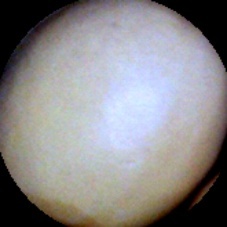
Label: Intact